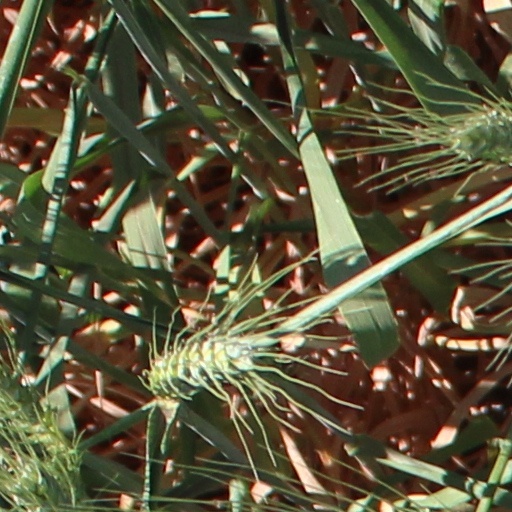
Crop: wheat